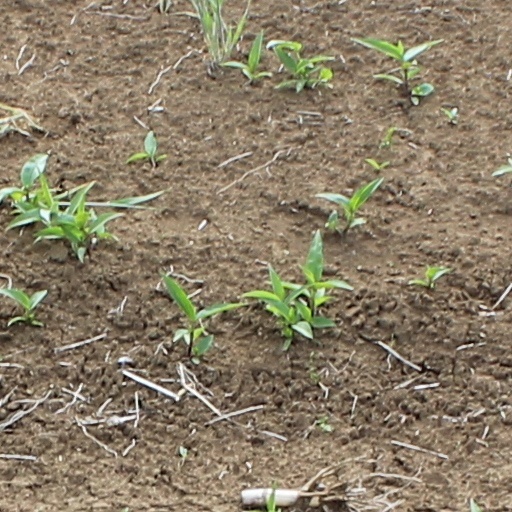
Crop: wheat